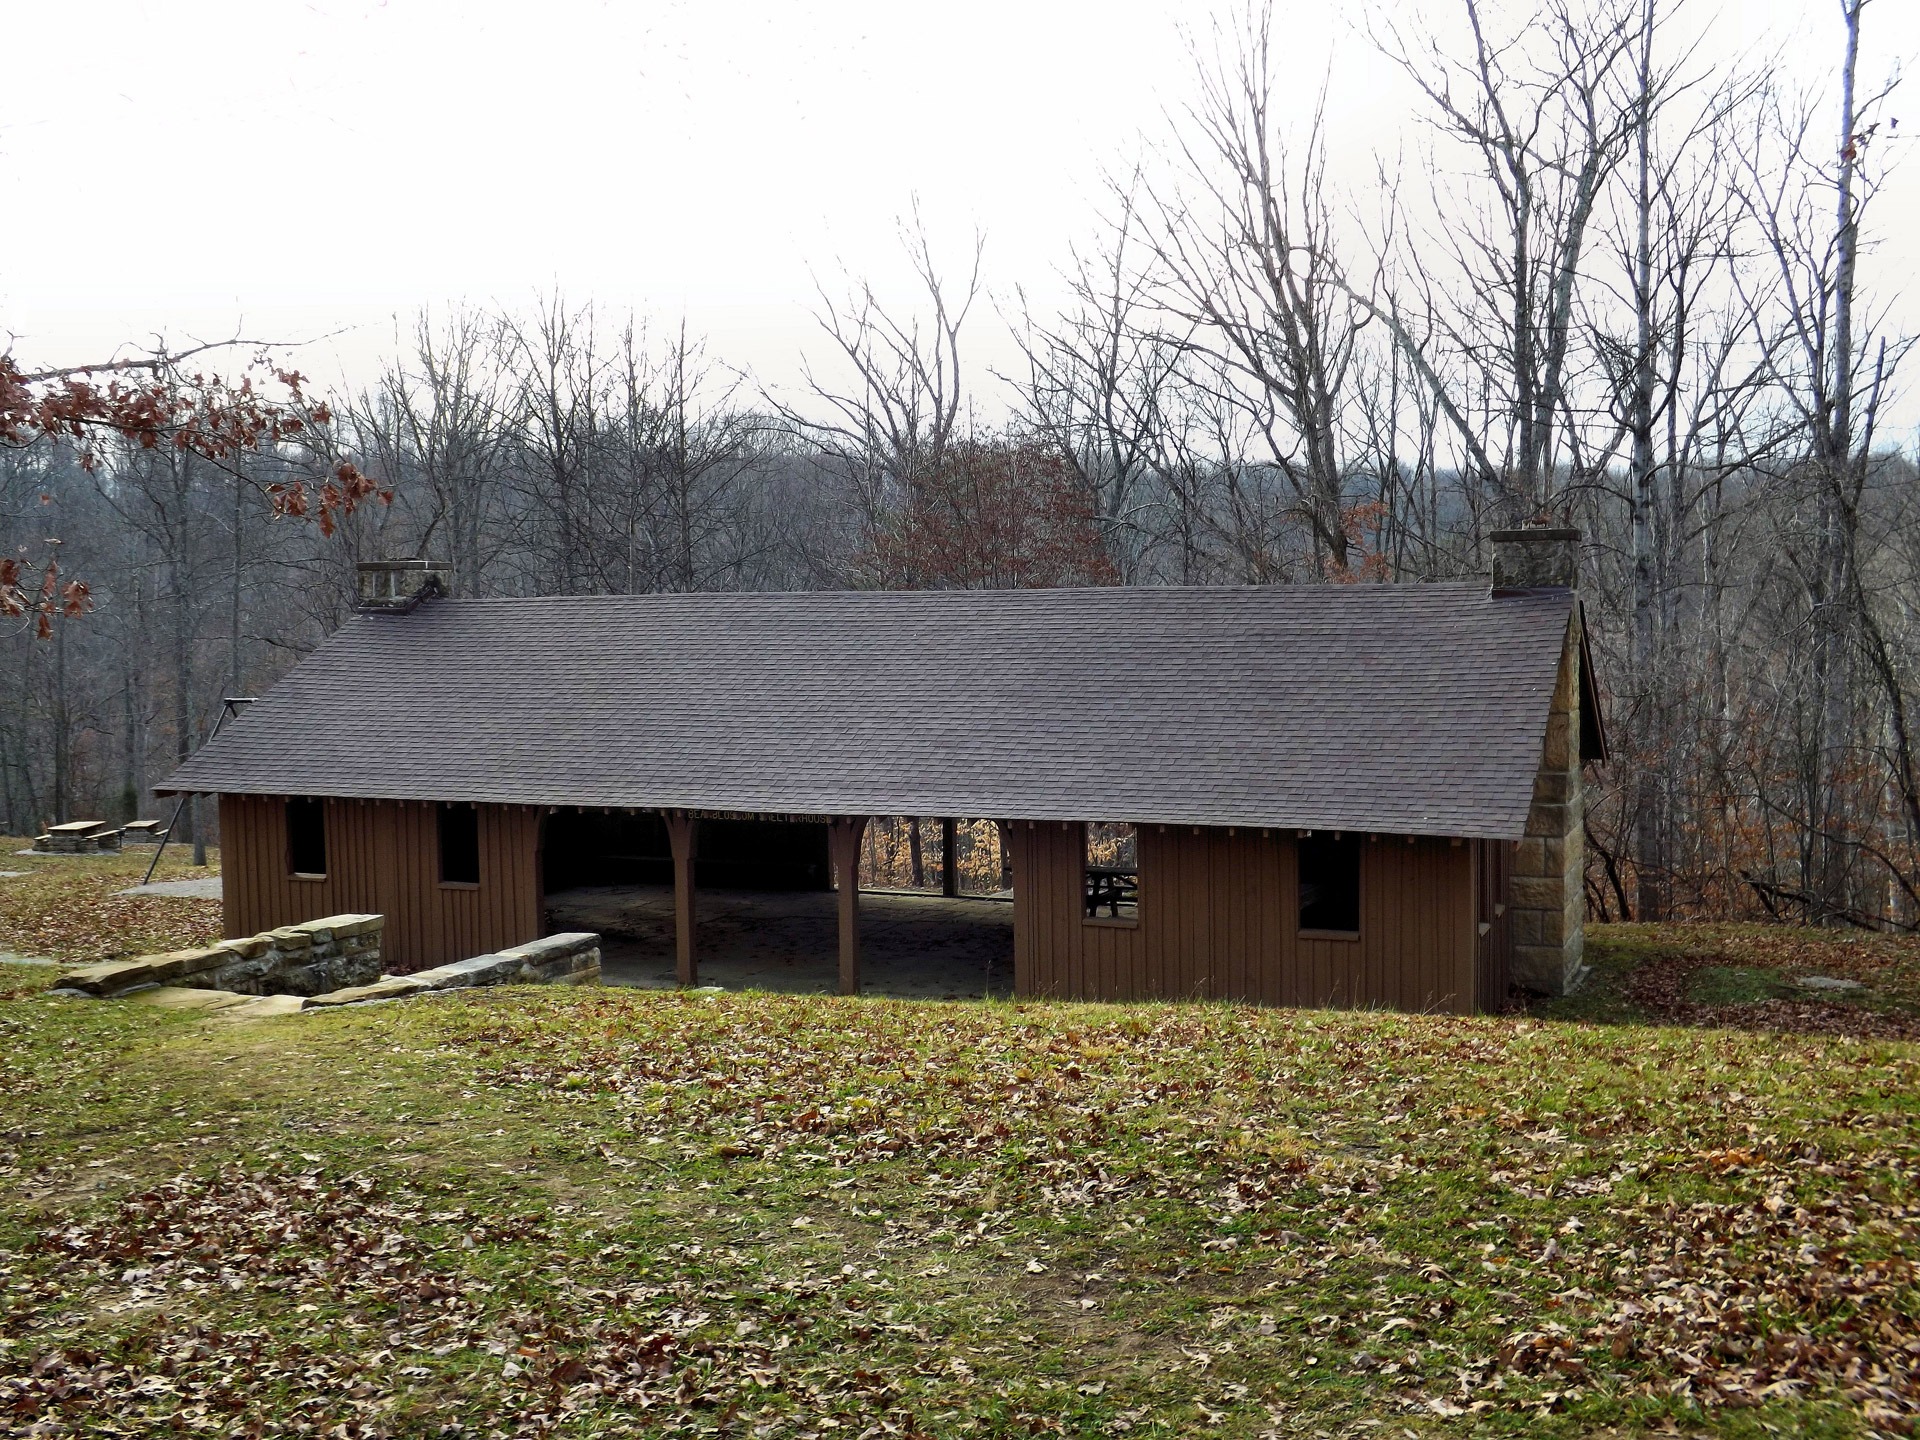
wood, farm, house, roof, building, barn, home, shed, hut, recreation, shack, cottage, park, woods, morgan, farmhouse, log cabin, rural area, failed, state forest, monroe, outdoor structure, shelter house, beanblossom lake